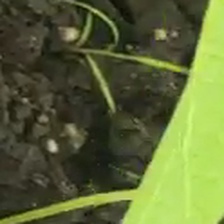
Weed species: Digitaria_SP_(Digitaria Sanguinalis )